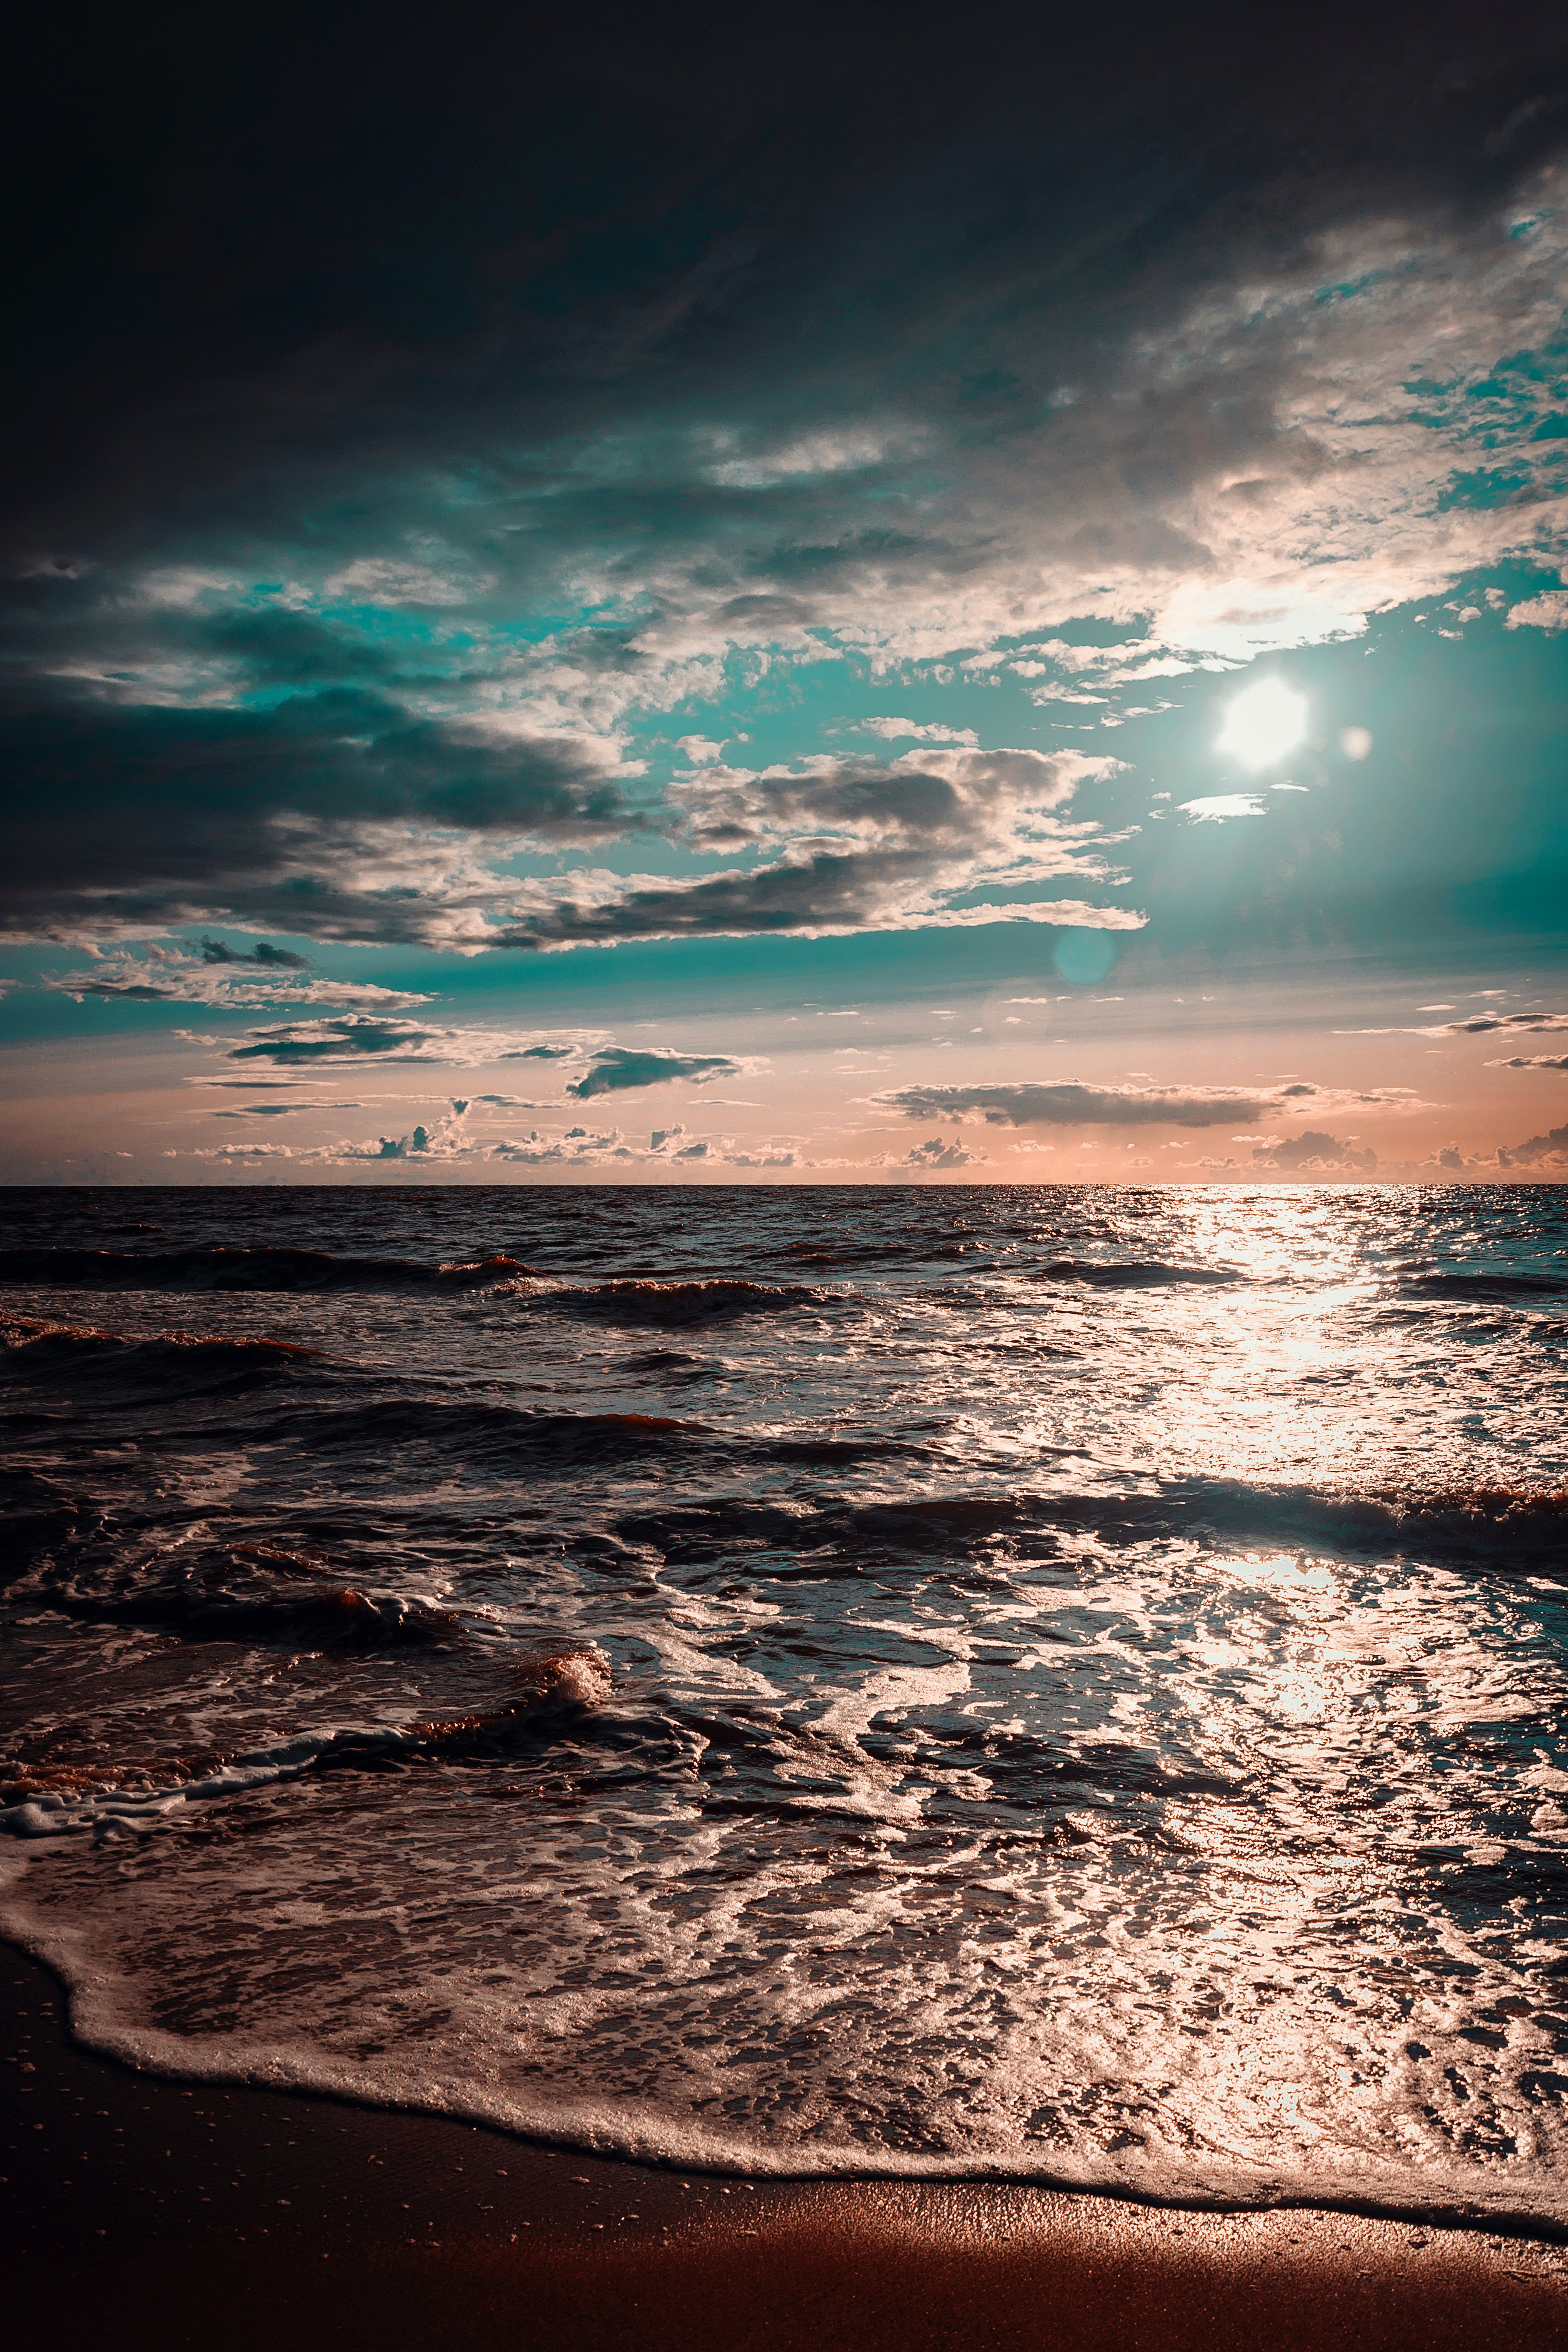
sky, horizon, sea, body of water, cloud, shore, ocean, sunset, atmosphere, wave, water, dusk, morning, sunrise, evening, calm, sunlight, dawn, beach, meteorological phenomenon, afterglow, sun, coast, wind wave, landscape, computer wallpaper, sand, stock photography